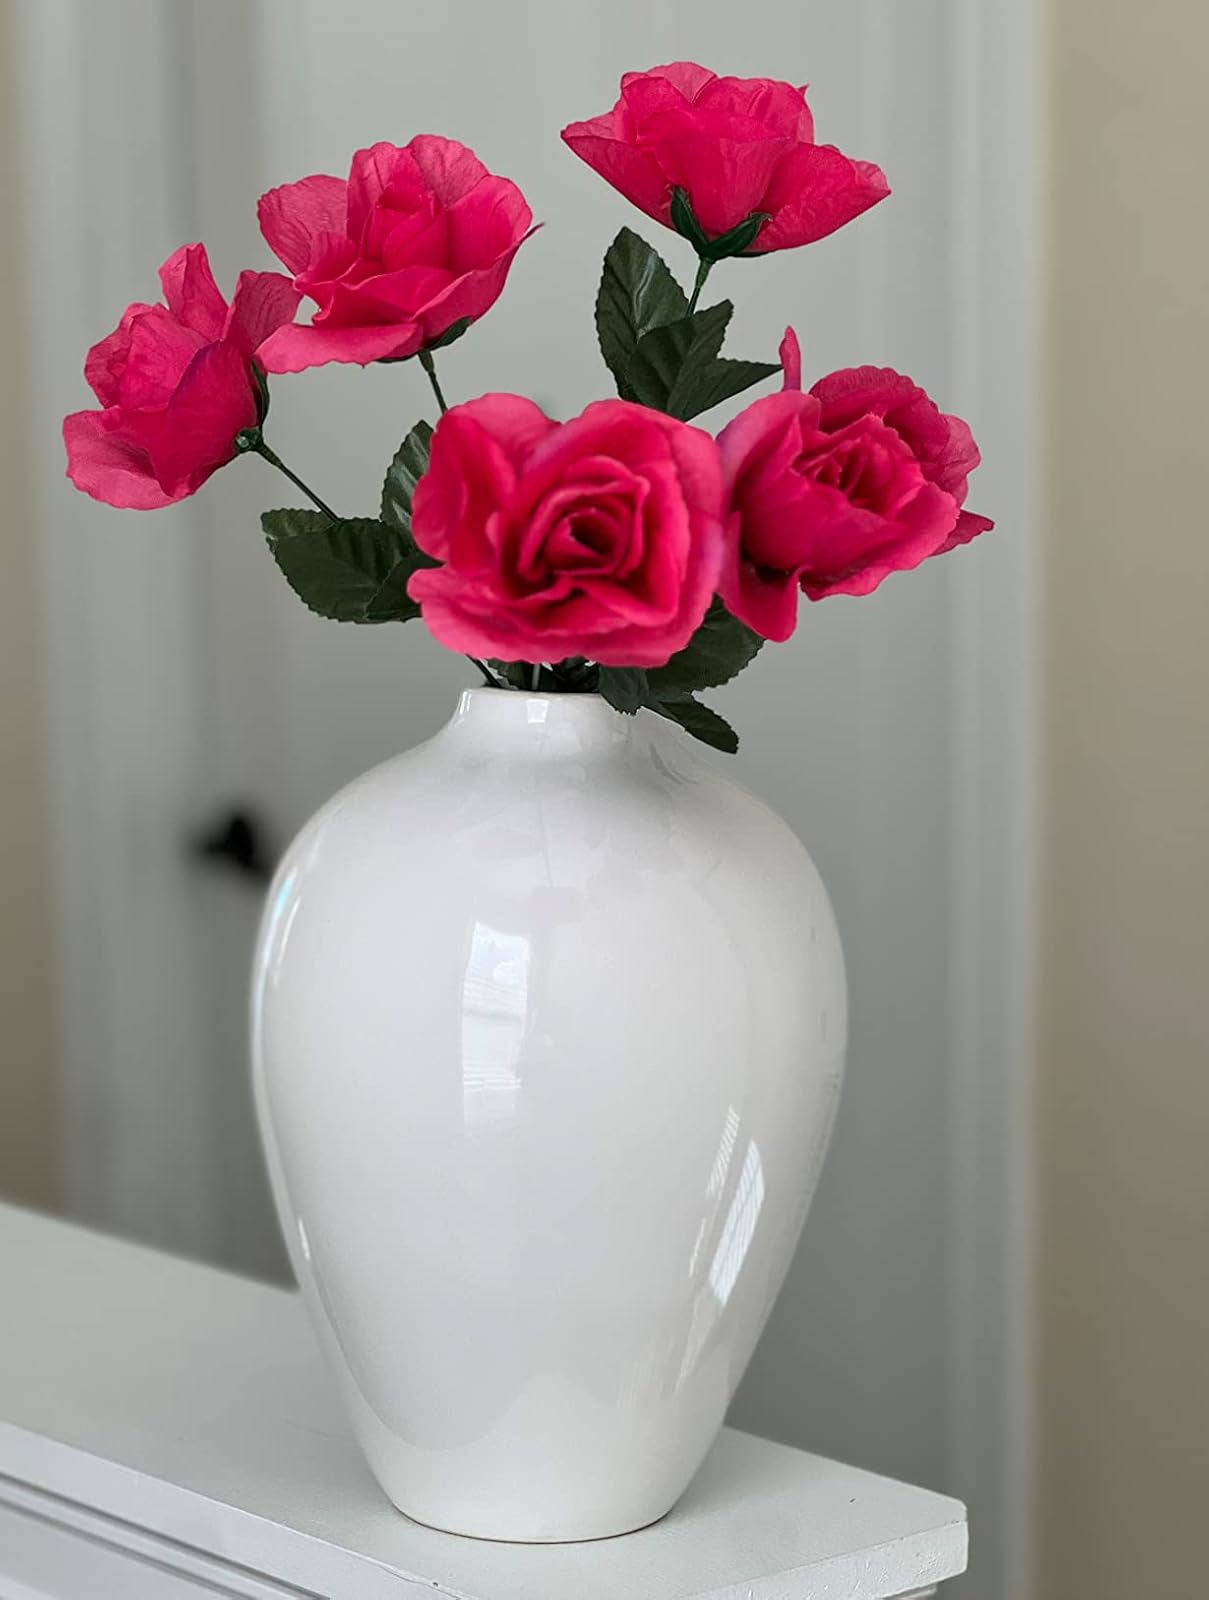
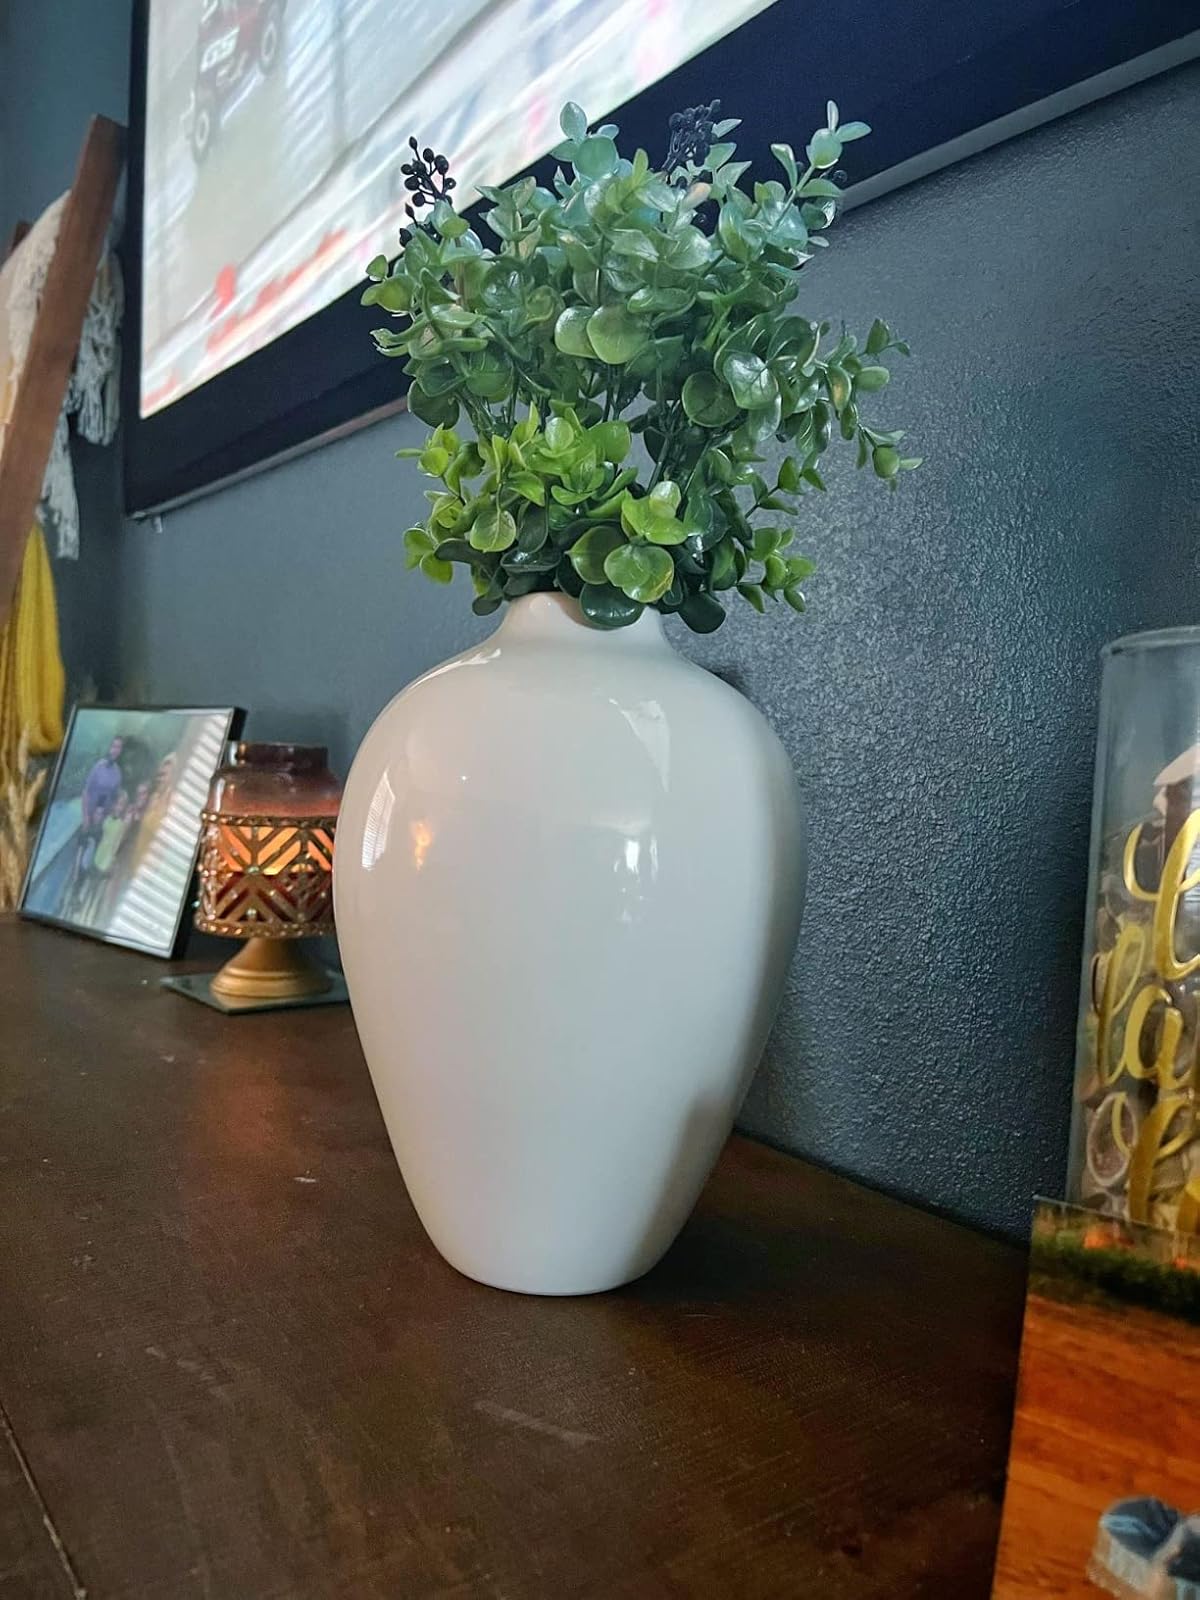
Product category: vase
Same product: yes